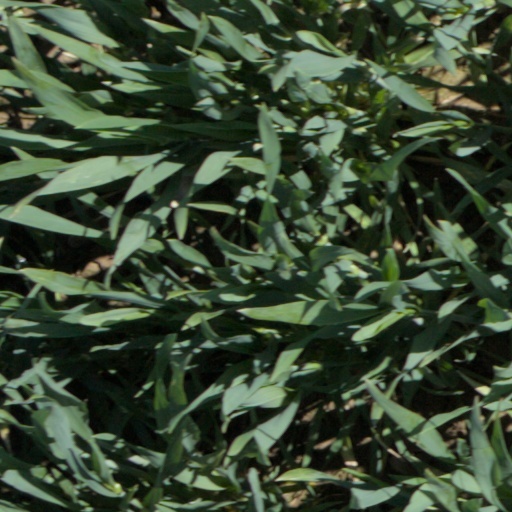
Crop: wheat